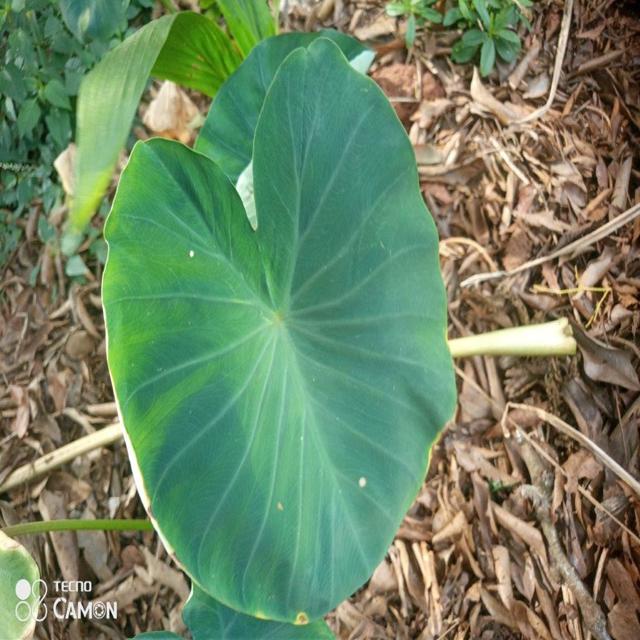
Label: Early_Blight